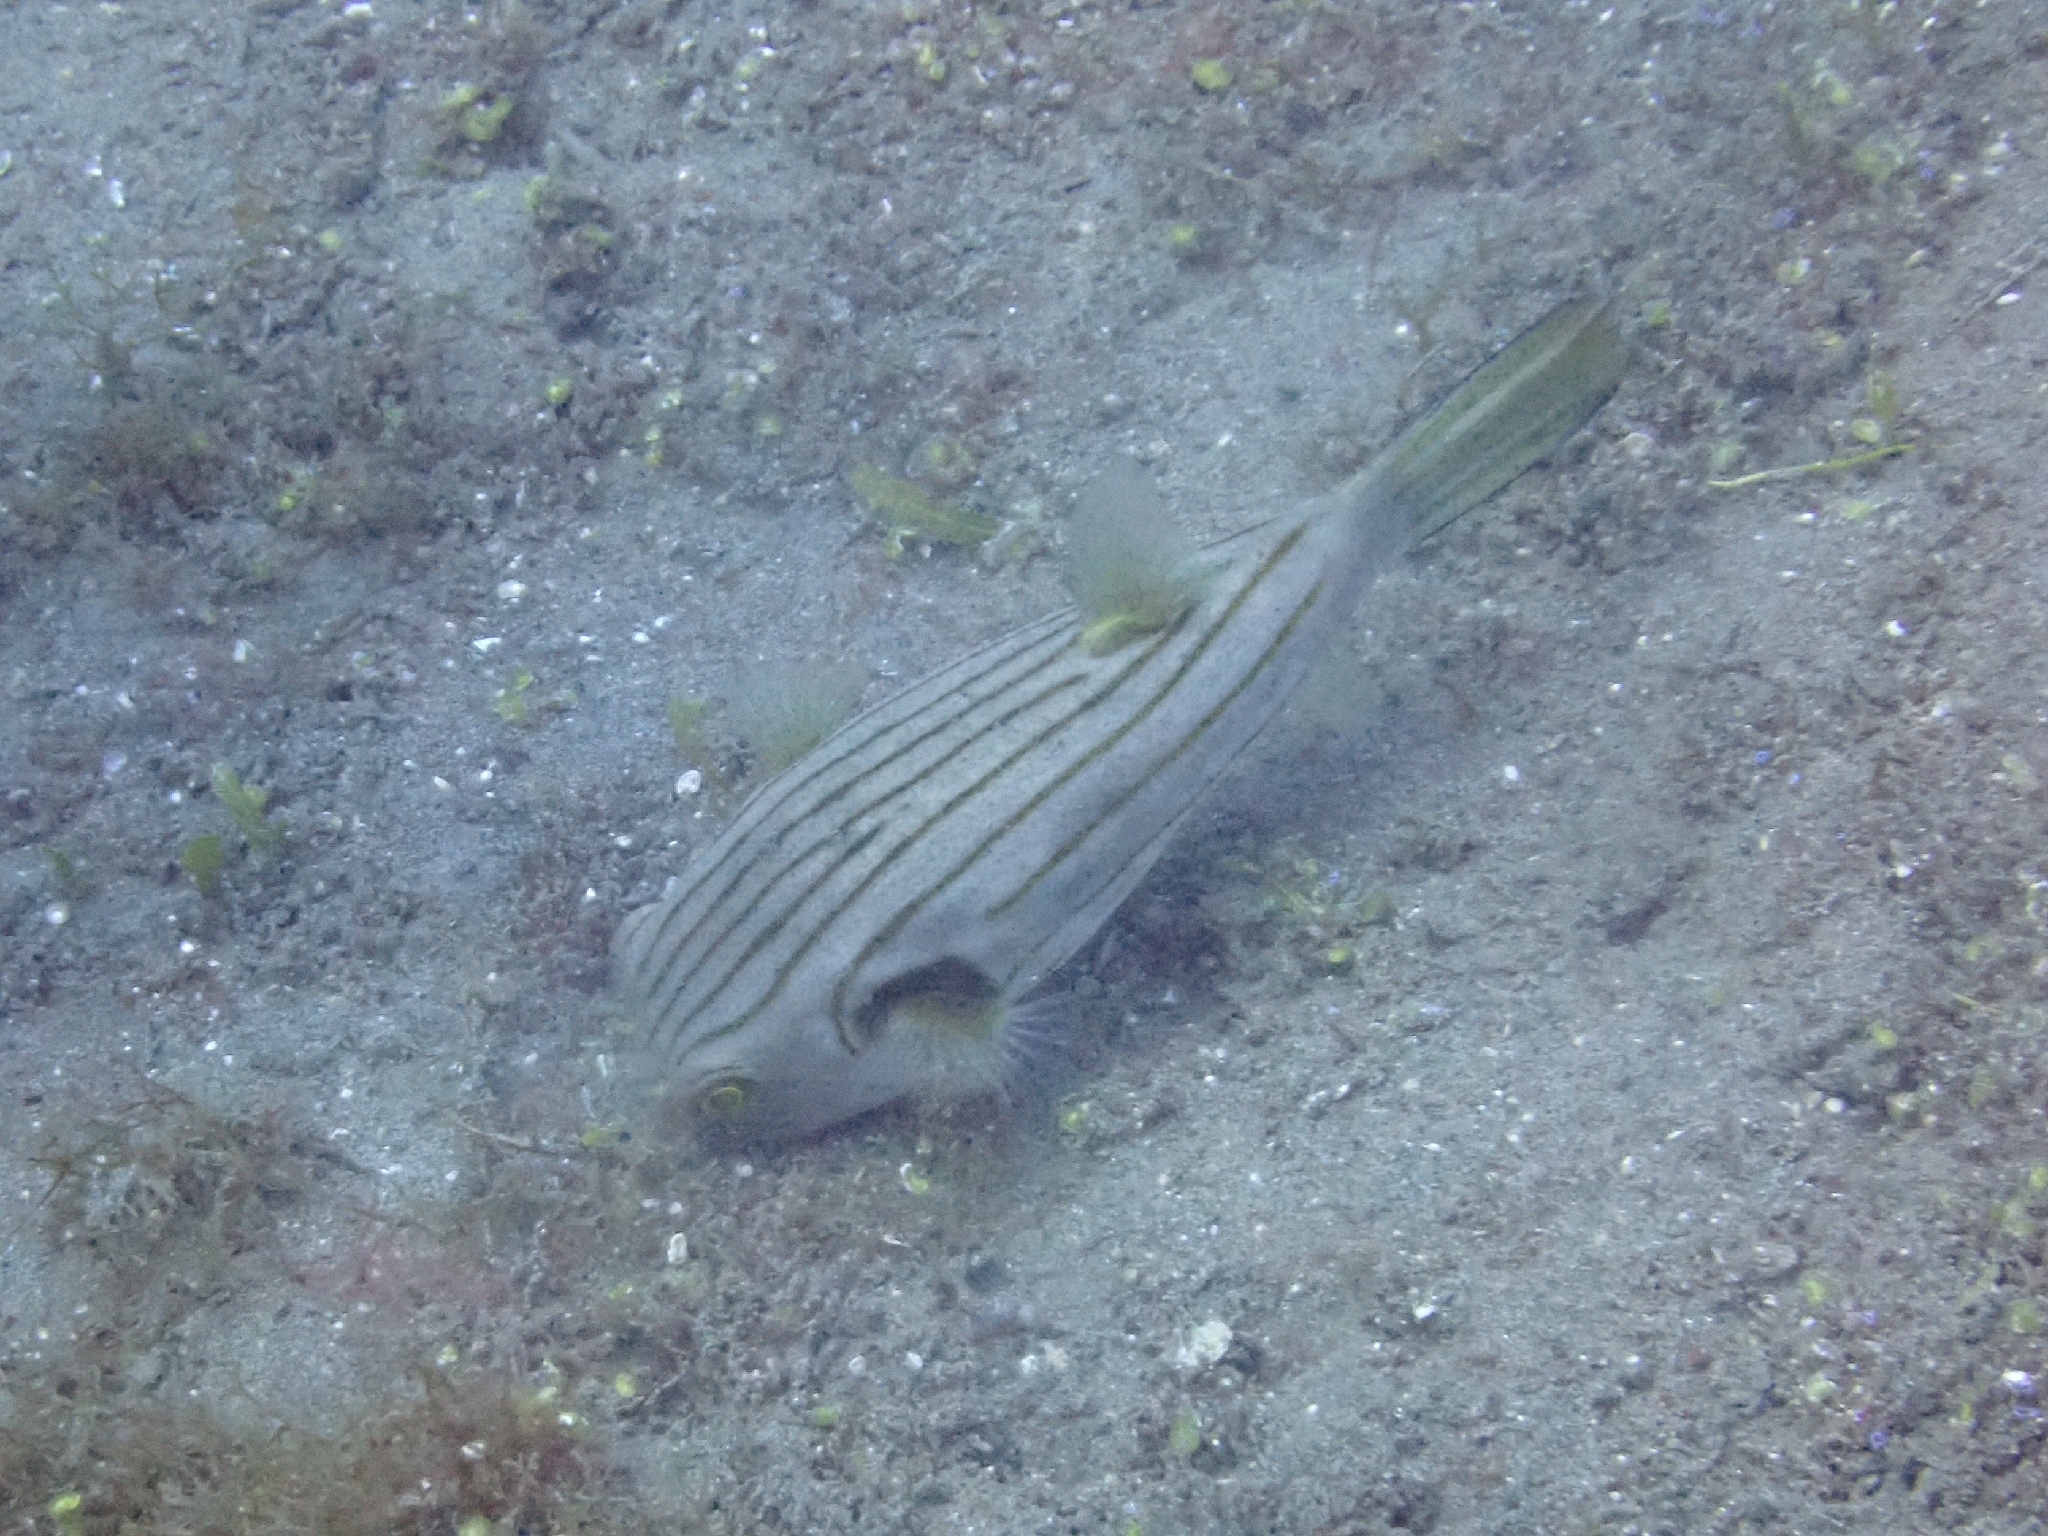
fish (species not among the labelled classes)